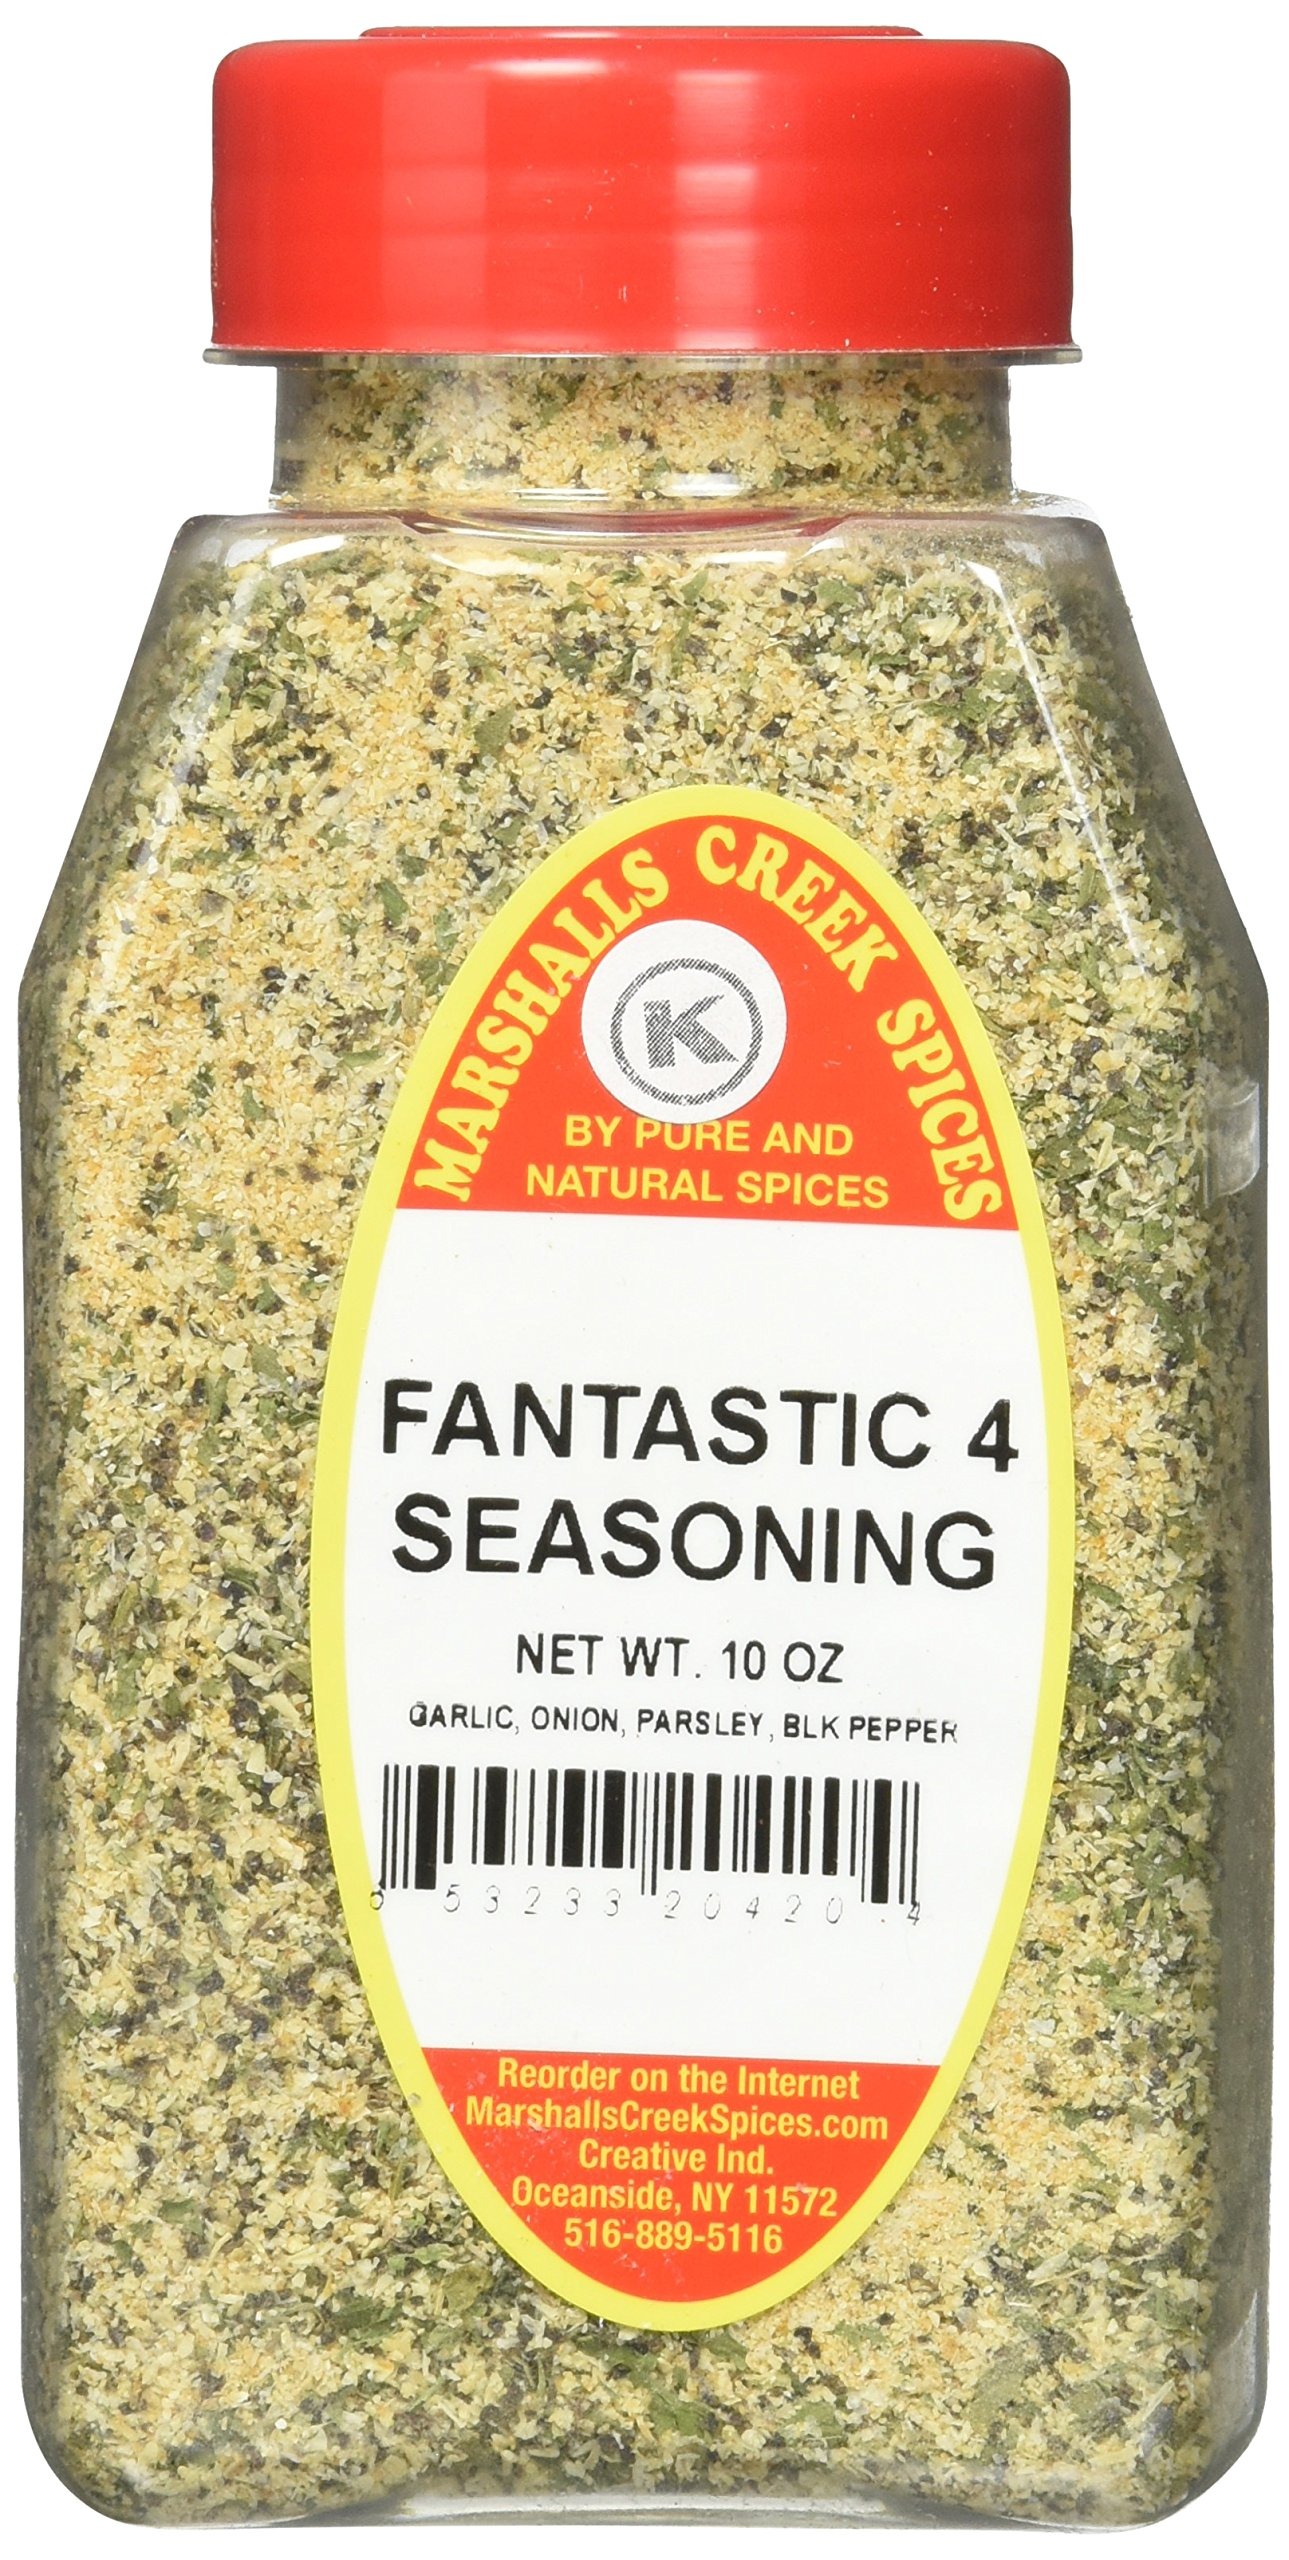
Item Name: Marshalls Creek Kosher Spices FANTASTIC 4 SEASONING NO SALT, 10 OZ
Bullet Point 1: Marshalls Creek Spices buys in small quantities and packs weekly providing the freshest spices possible. Fresher spices means more flavor and a longer shelf life.
Bullet Point 2: No Fillers
Bullet Point 3: No MSG
Bullet Point 4: All Natural
Value: 10.0
Unit: ounce

Price: 14.99